Thames Television

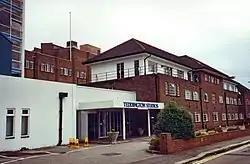
Thames's main studio complex at Teddington

The former ABC studios at Teddington became Thames's main production base. Thames's corporate base moved to its newly constructed studios and offices on Euston Road (next to Euston Tower) in 1970, when it relinquished Television House, Rediffusion's former London headquarters. The Teddington studios were highly desirable, as they had participated in colour experiments and were already partially converted by the time of the franchise change, and as such had been sought after by both Thames and LWT.